Manchu language

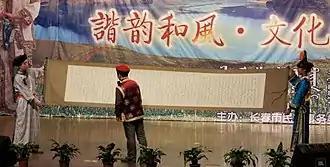
"Banjin Inenggi" and Manchu linguistic activity by the government and students in Changchun, 2011

Currently, several thousand people can speak Manchu as a second language through primary education or free classes for adults offered in China. However very few native Manchu speakers remain. In what used to be Manchuria virtually no one speaks the language, the entire area having been completely sinicized. , the last native speakers of the language were thought to be 18 octogenarian residents of the village of Sanjiazi, in Fuyu County, in Qiqihar, Heilongjiang Province. A few speakers also remain in Dawujia village in Aihui District of Heihe Prefecture.